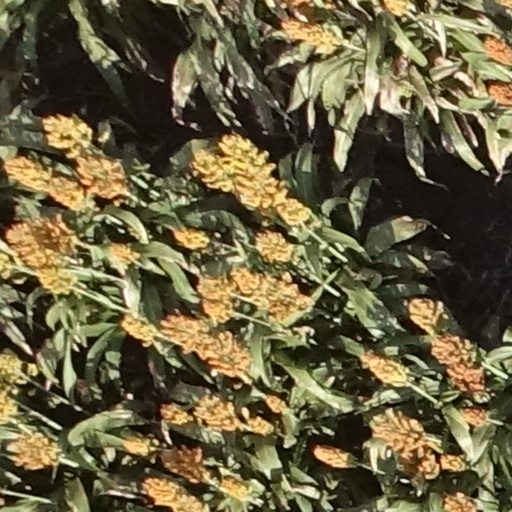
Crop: sorghum